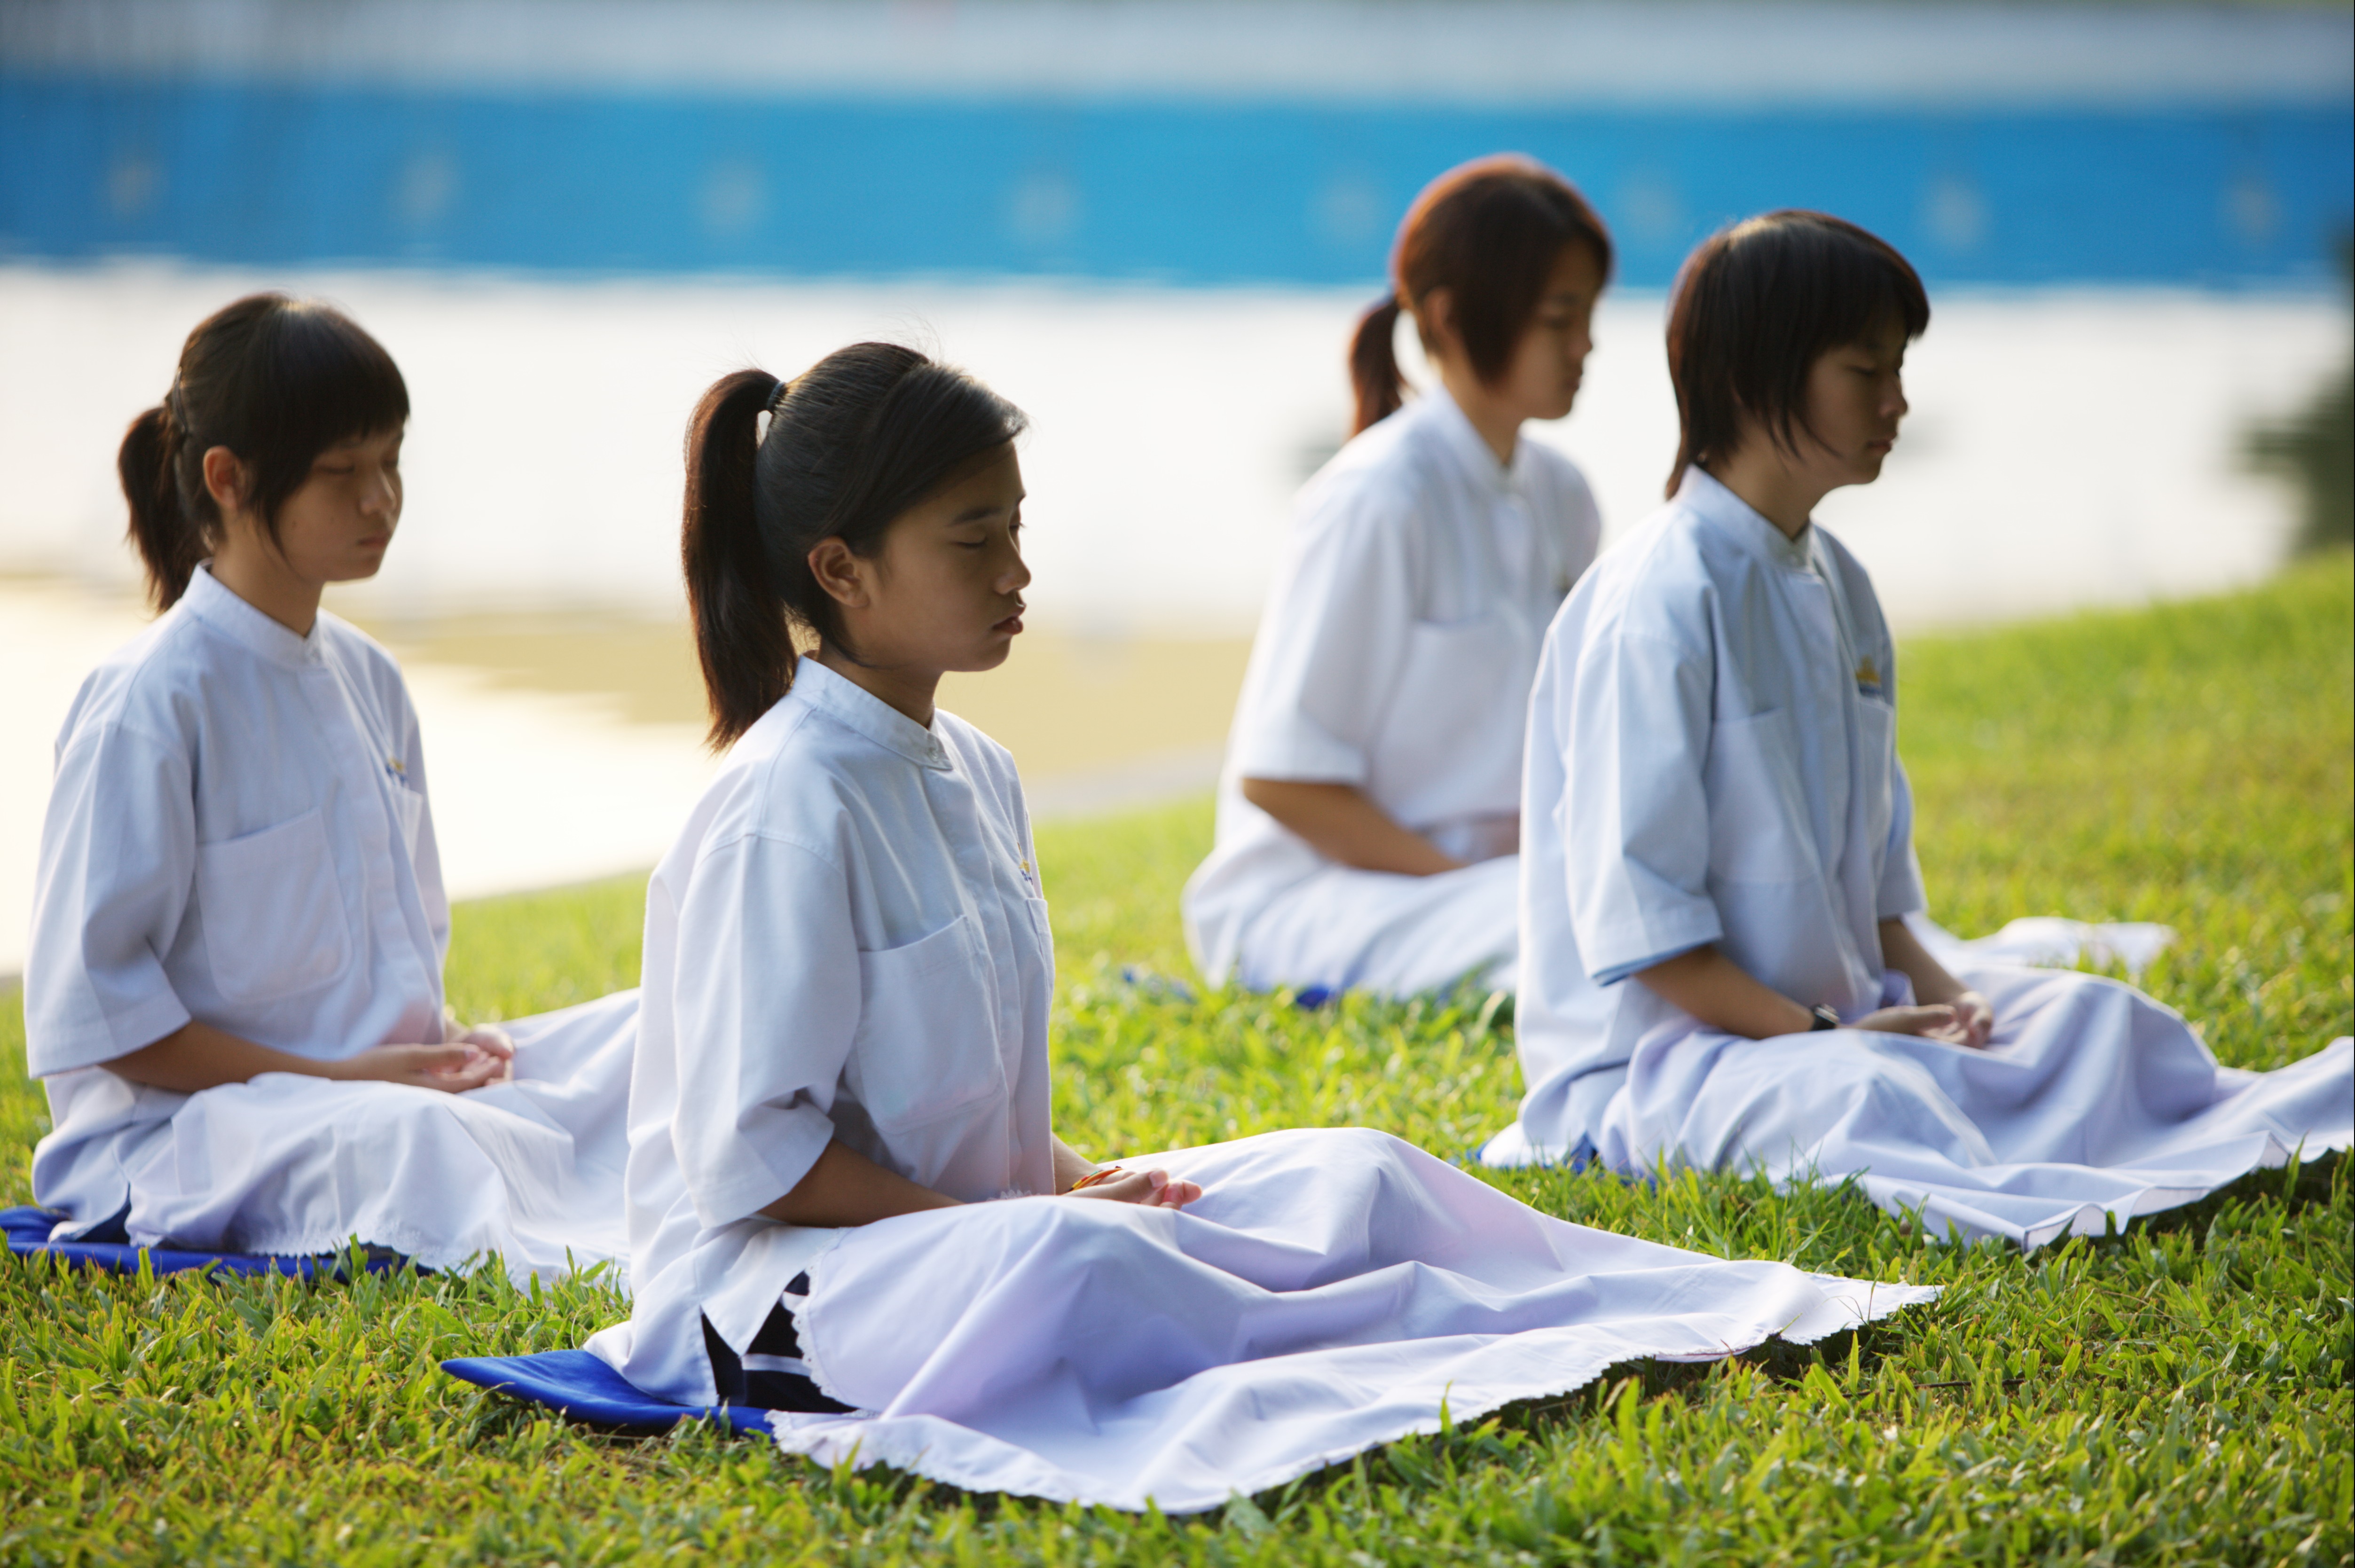
person, people, young, meditate, buddhism, asia, child, leisure, thailand, girls, children, meditation, gold, temple, camp, million, school, thai, wat, buddhists, dhammakaya pagoda, phra dhammakaya, more than, budhas